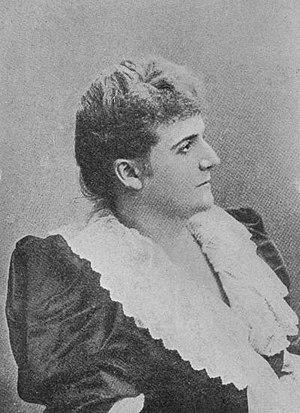
7 janvier : L'Étranger, opéra de Vincent d'Indy, créé au Théâtre de la Monnaie de Bruxelles.
Augusta Mary Anne Holmès, née Holmes le 16 décembre 1847 à Paris et morte le 28 janvier 1903 dans la même ville, est une compositrice française d'origine britannique et irlandaise. En 1873, elle prend la nationalité française et ajoute un accent à son nom de famille.
La place Augusta-Holmes est une voie du 13ᵉ arrondissement de Paris, en France.